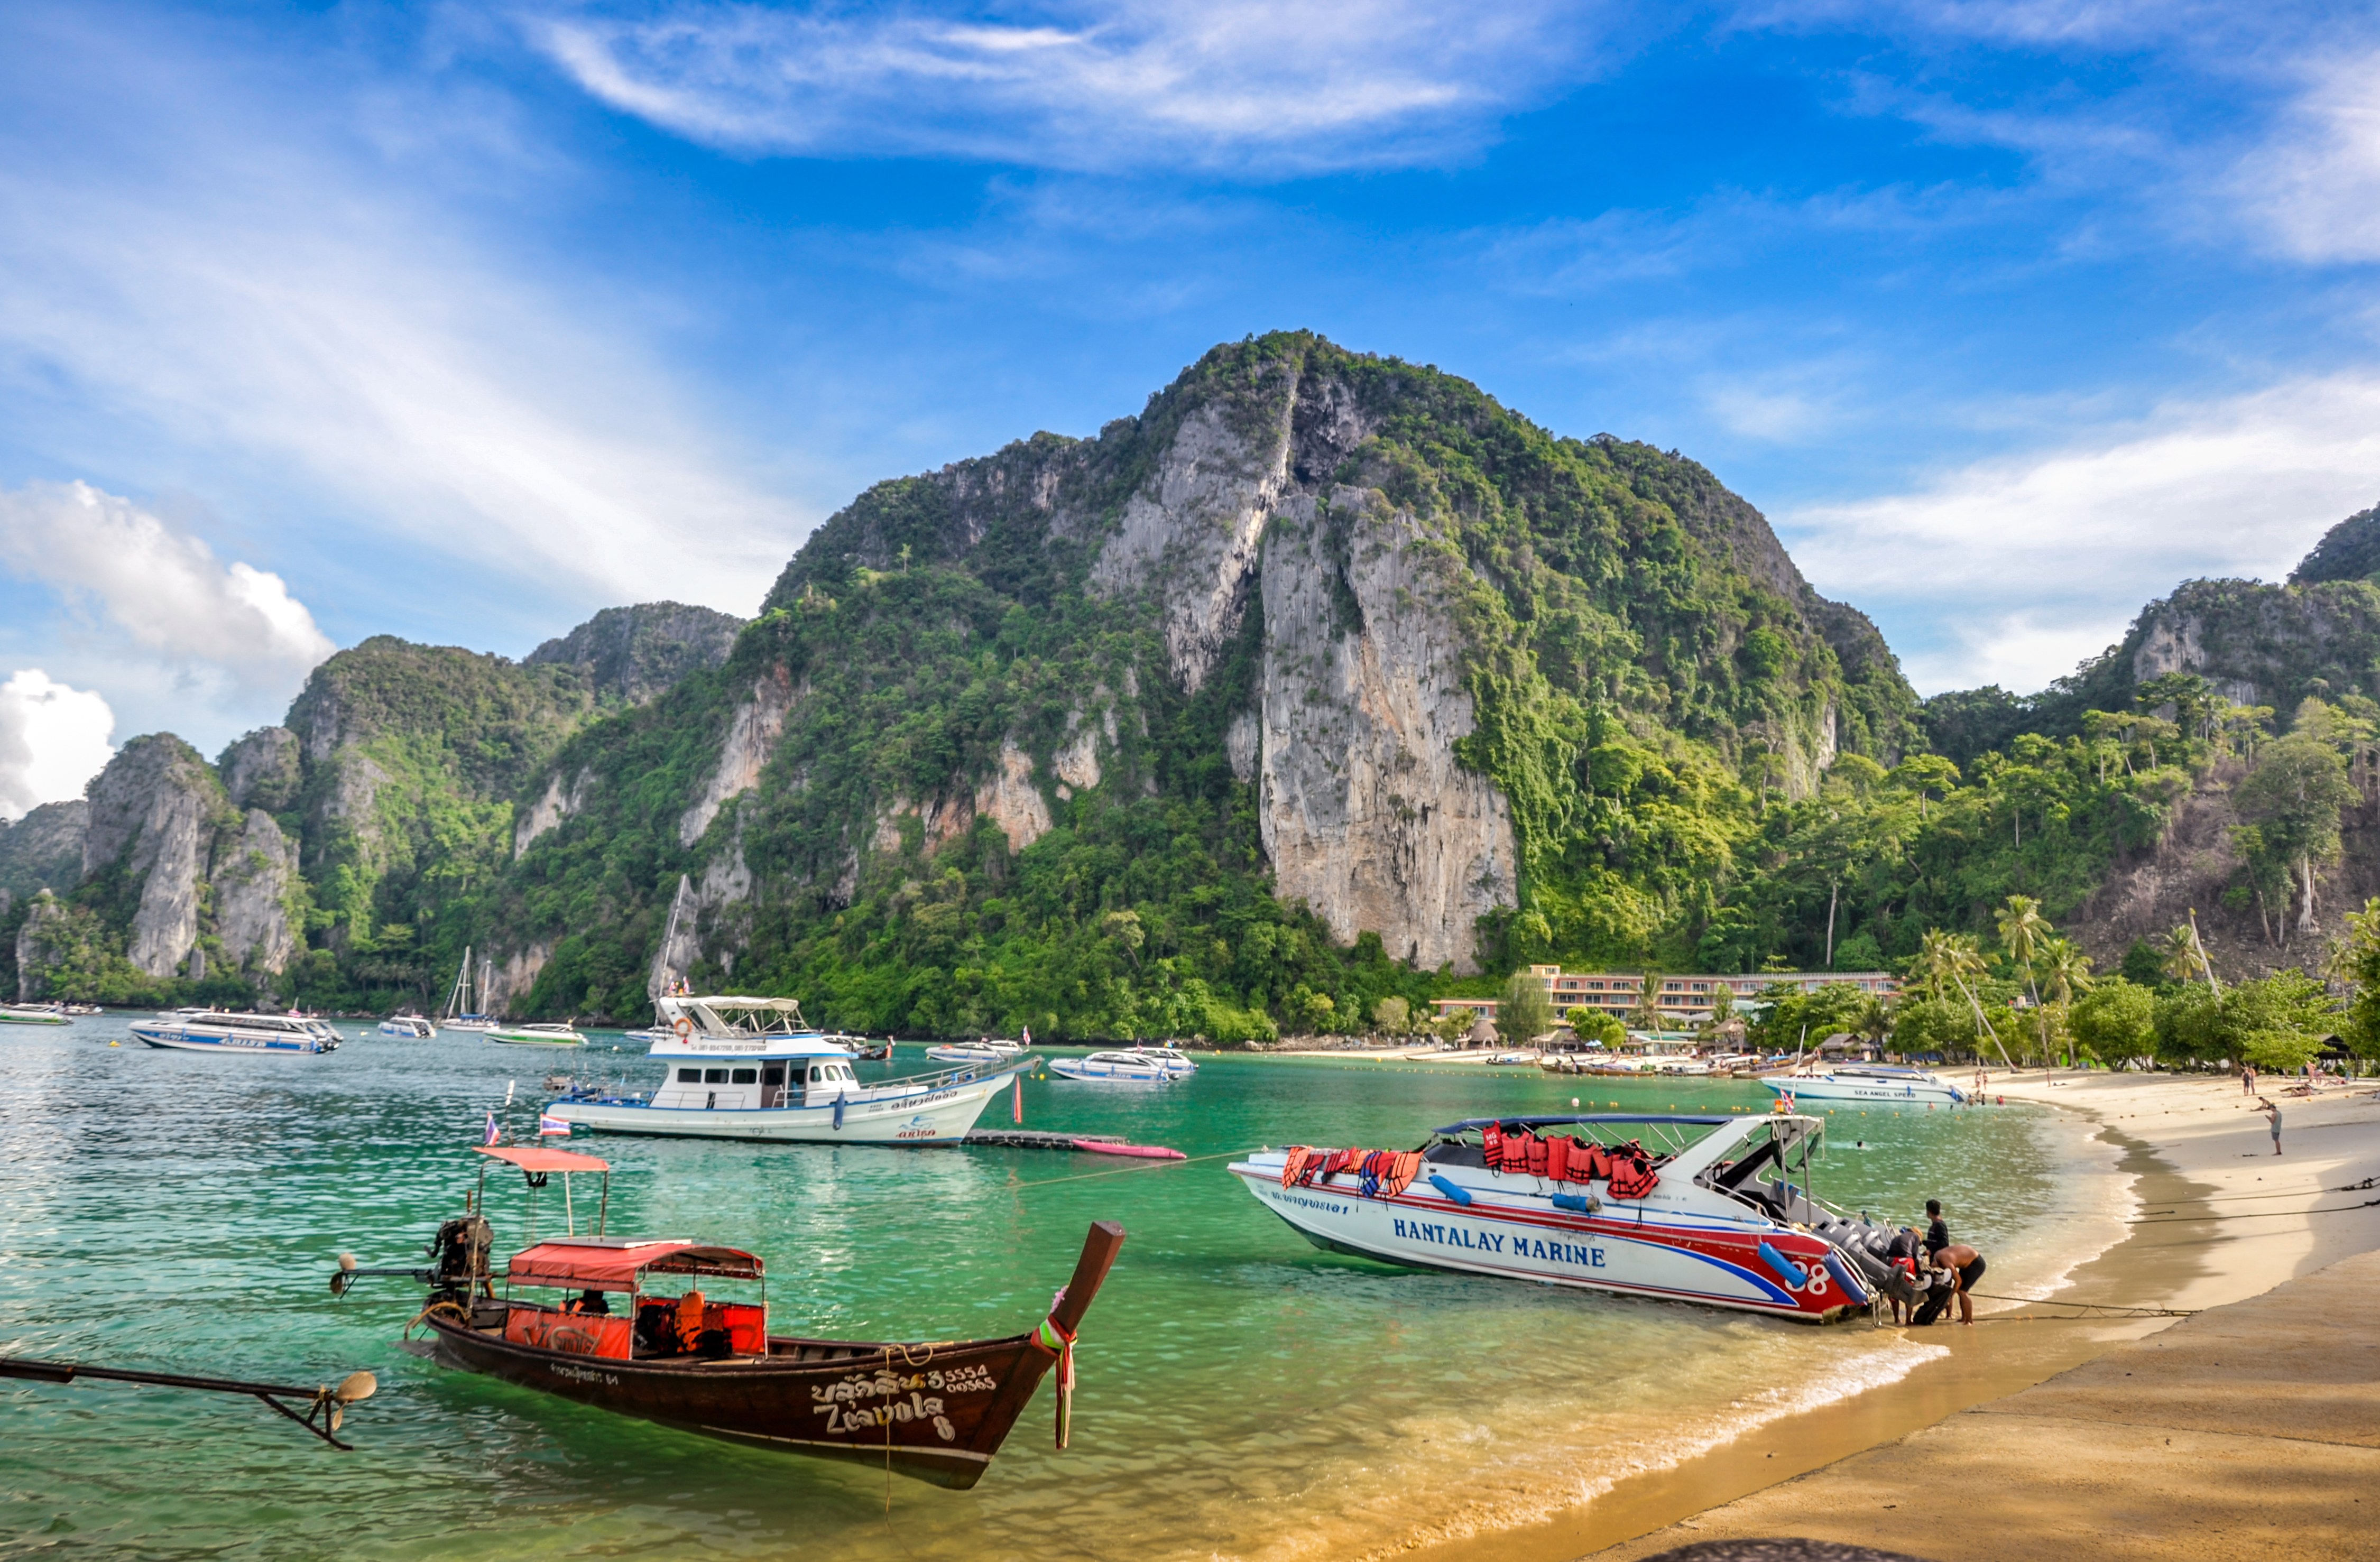
beach, sea, coast, water, boat, lake, vacation, travel, cove, vehicle, paradise, tropical, bay, asia, fjord, tourism, thailand, sunny, holidays, boating, boats, beautiful, islands, waterscapes, egzotic, andaman, landform